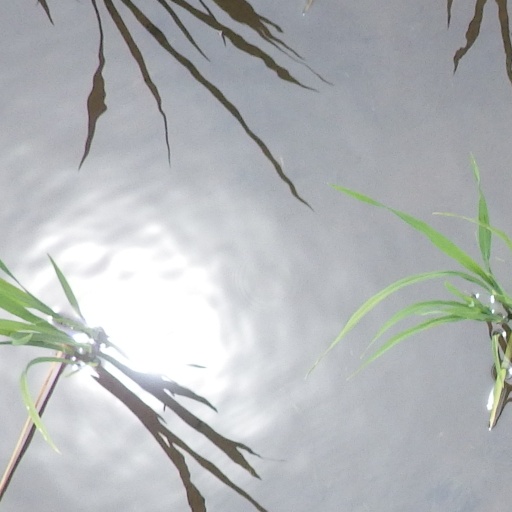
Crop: rice